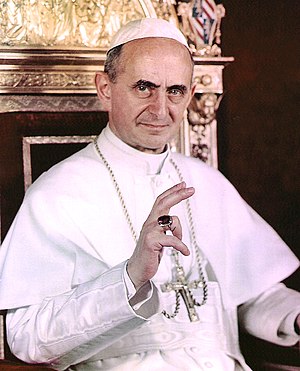
Pave Paul 6.
1963
Pave Paul 6., født Giovanni Battista Enrico Antonio Maria Montini var pave fra 1963 til sin død i 1978.